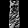
Label: Dress